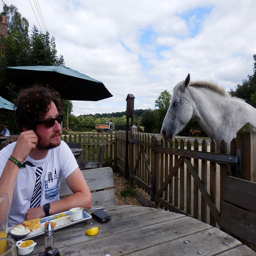
A man eating at a table with a horse looking over a fence
there is a man eating at a table while a horse watches
A person sitting at a table and a horse looking over a fence.
A man sitting at a table wearing sunglasses while smiling and a horse is looking over a fence
A man is eating outside while a horse is standing nearby.